Charles Dickens

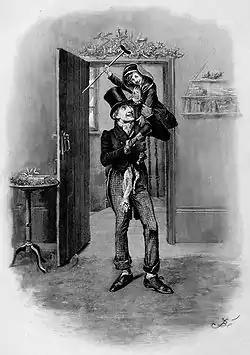
Less fortunate characters, such as Tiny Tim (held aloft by Bob Cratchit), are often used by Dickens in sentimental ways.

While he contemplated a second visit to the United States, the outbreak of the Civil War in America in 1861 delayed his plans. On 9 November 1867, over two years after the war, Dickens set sail from Liverpool for his second American reading tour. Landing in Boston, he devoted the rest of the month to a round of dinners with such notables as Ralph Waldo Emerson, Henry Wadsworth Longfellow and his American publisher, James T. Fields. In early December, the readings began. He performed 76 readings, netting £19,000, from December 1867 to April 1868. Dickens shuttled between Boston and New York, where he gave 22 readings at Steinway Hall. Although he had started to suffer from what he called the "true American catarrh", he kept to a schedule that would have challenged a much younger man, even managing to squeeze in some sleighing in Central Park.